Tønsbergfjorden

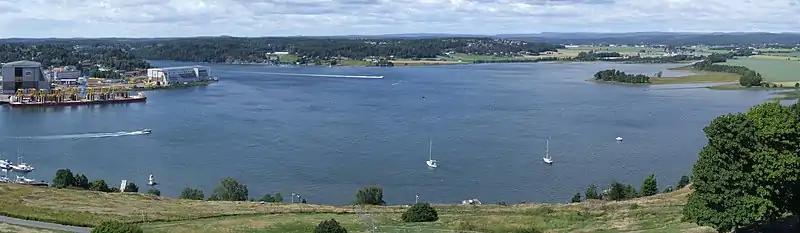
View of the fjord

Tønsbergfjorden is a fjord in Vestfold county, Norway. The long fjord runs between the mainland (Sandefjord Municipality) and the islands of Tjøme and Nøtterøy (Færder Municipality). The fjord has a number of islands located within it including Veierland, Hui, Langø, Natholmen, and the Stauper islands.